Mozart effect

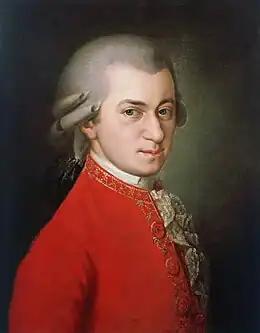
Krafft's posthumous 1819 Mozart portrait

The Mozart effect is the theory that listening to the music of Wolfgang Amadeus Mozart may temporarily boost scores on one portion of an IQ test. Popular science versions of the theory make the claim that "listening to Mozart makes you smarter" or that early childhood exposure to classical music has a beneficial effect on mental development.